Kami-Ijūin Station

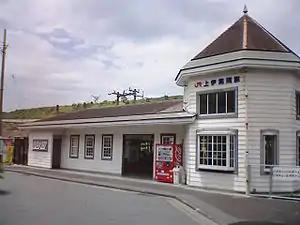
Kami-Ijūin Station

is a passenger railway station located in the city of Kagoshima, Kagoshima Prefecture, Japan. It is operated by JR Kyushu.